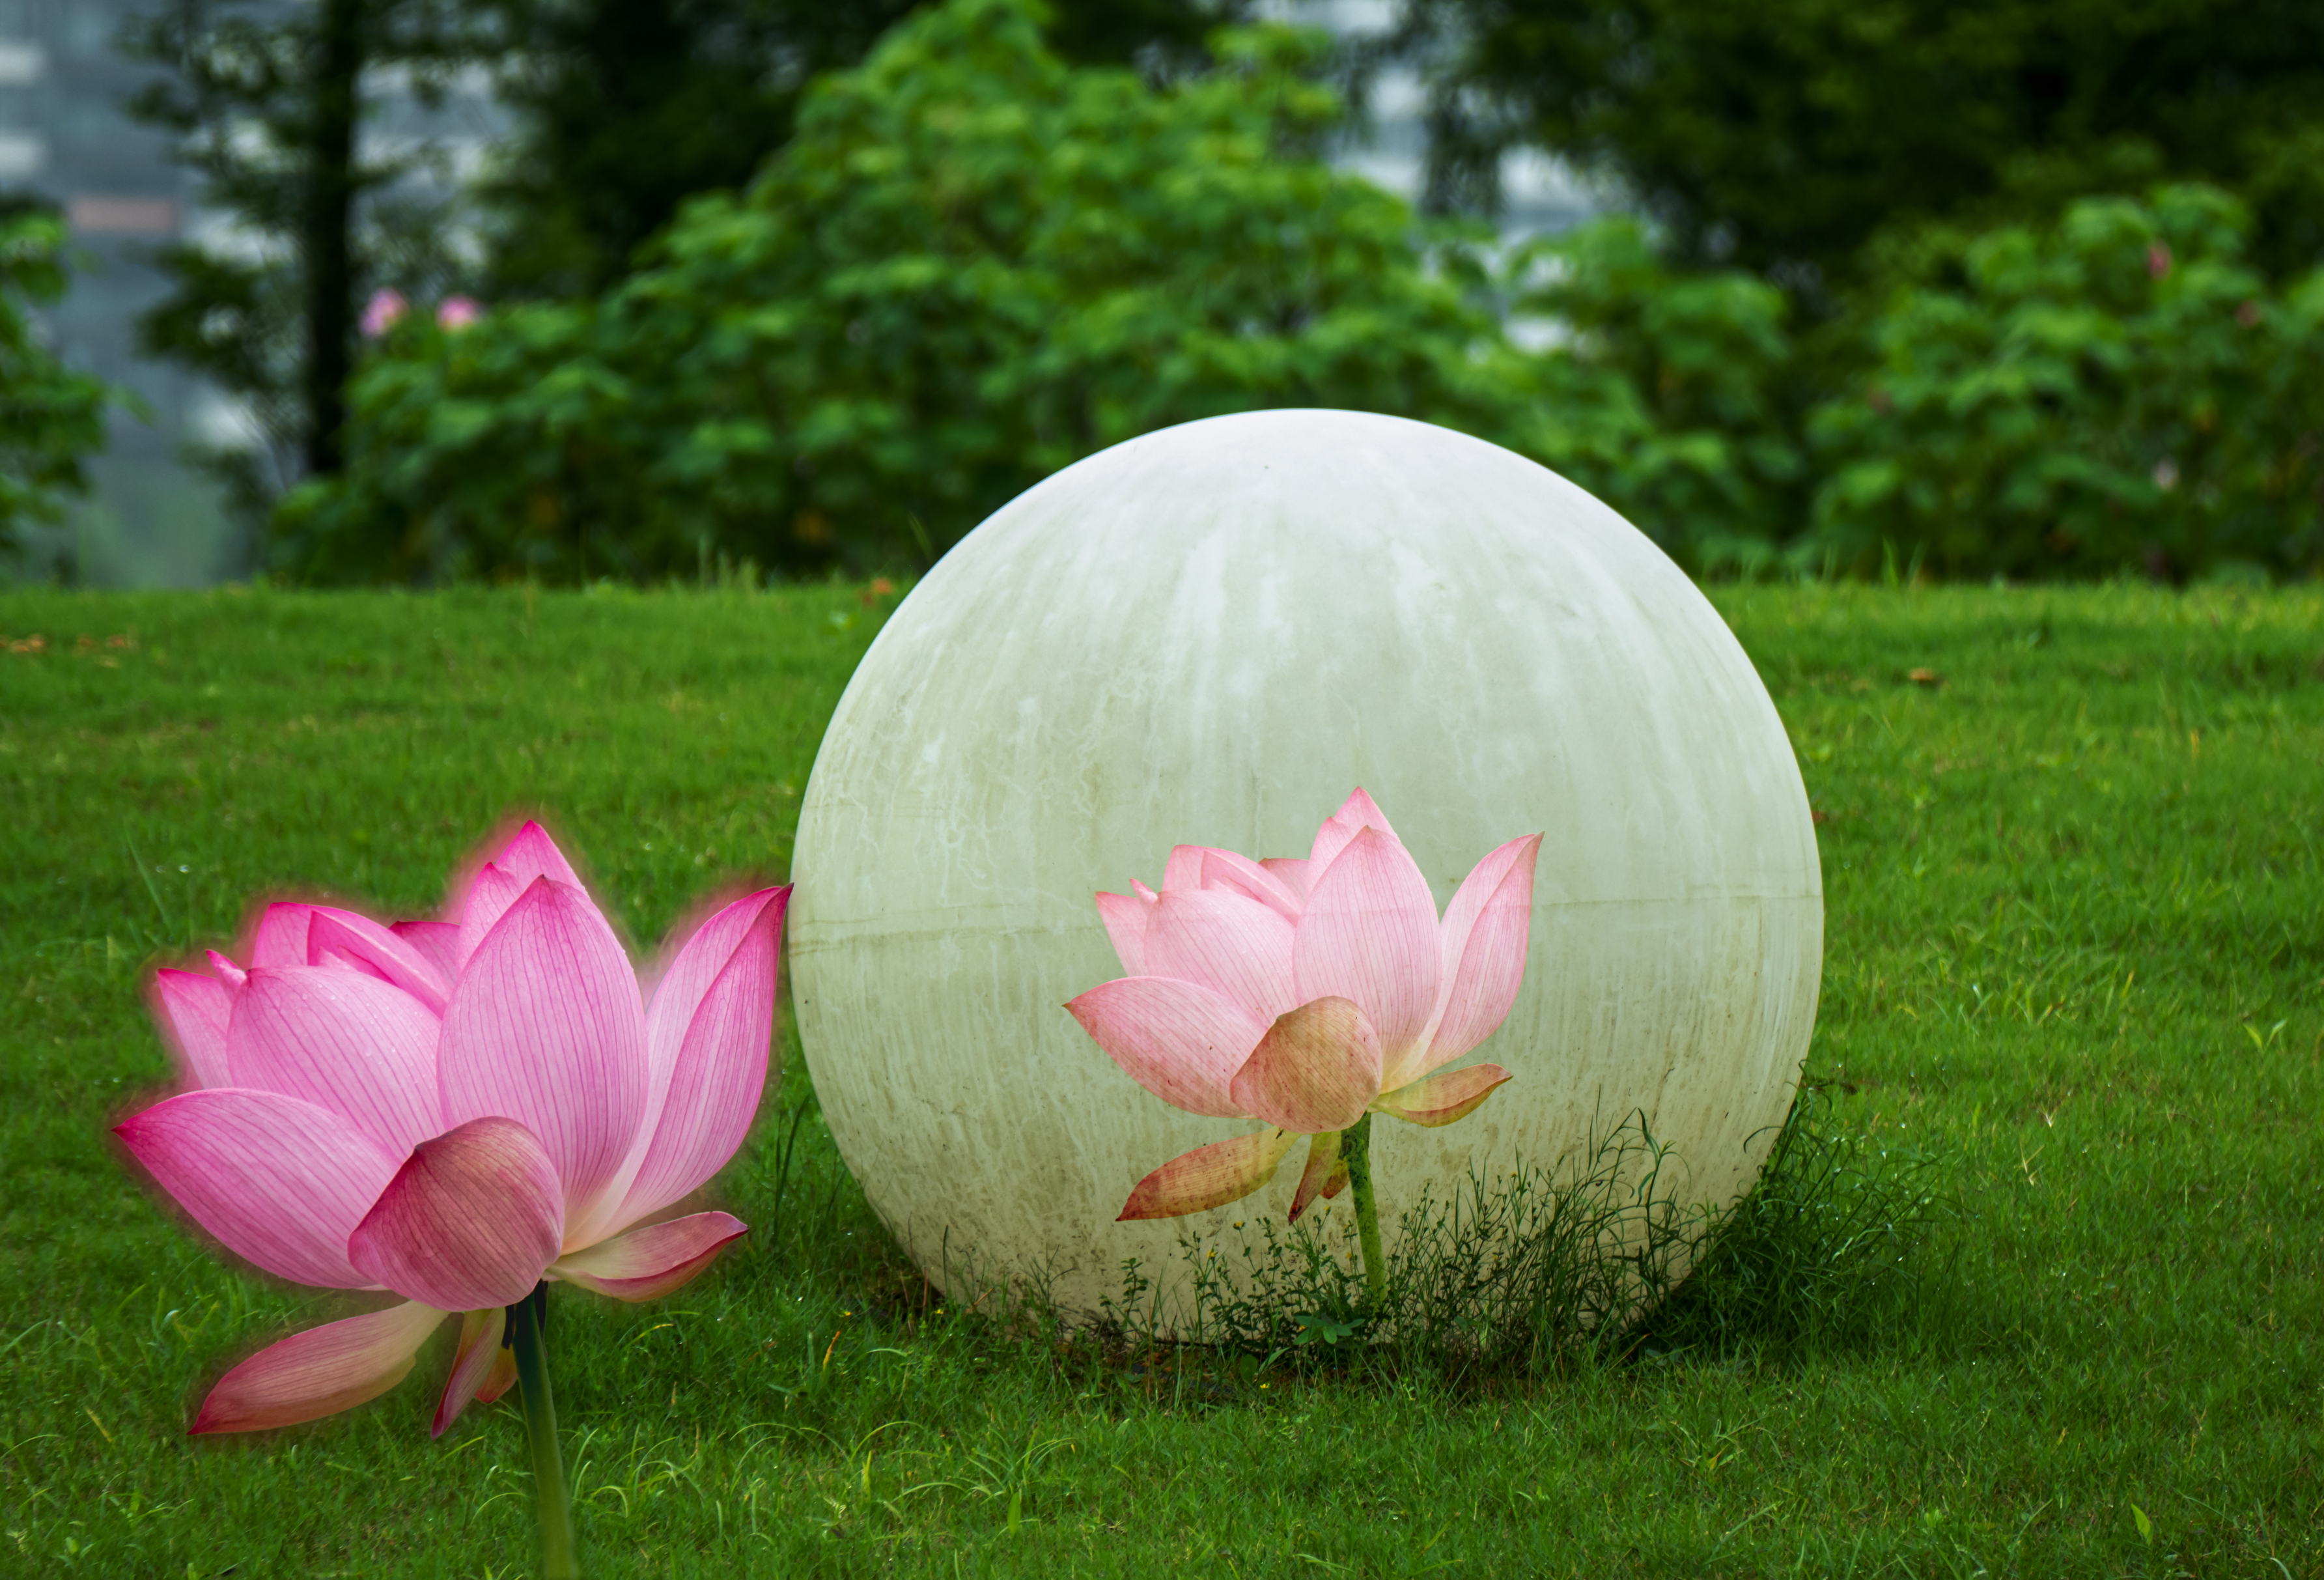
water, lily, flower, plant, lotus, natural environment, petal, natural landscape, pink, aquatic plant, terrestrial plant, grass, shrub, landscape, herbaceous plant, tree, flowering plant, groundcover, proteales, magenta, lotus family, leisure, annual plant, sacred lotus, water lily, garden, ball, perennial plant, grassland, landscaping, bud, plantation, plant stem, wildflower, fragrant white water lily, lily family